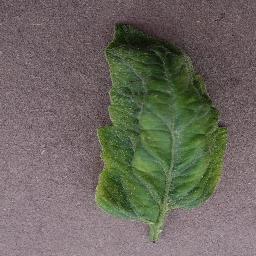
Label: Tomato___Tomato_Yellow_Leaf_Curl_Virus